Petr Hlaváček

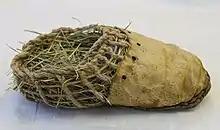
Replica of about 5000 years old Ötzi - The Iceman footwear found in Alpes

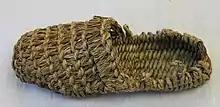
Replica of about 10,000 years old footwear from Oregon

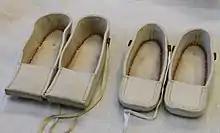
Replica of about 2000 years old footwear of Terracotta Army warriors in China

He grew up in South Moravia in Boršice, near Buchlov Castle. From 1965 to 1969 he studied at the Secondary Technical School in Zlin leather. Upon graduation he worked at a shoe factory, Svit, as a production foreman. From 1970 to 1979 he studied at the Brno University of Technology. In 1979, he began working as a lecturer there.